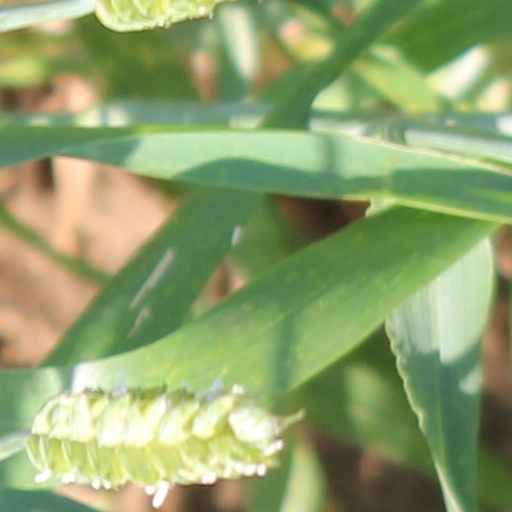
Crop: wheat